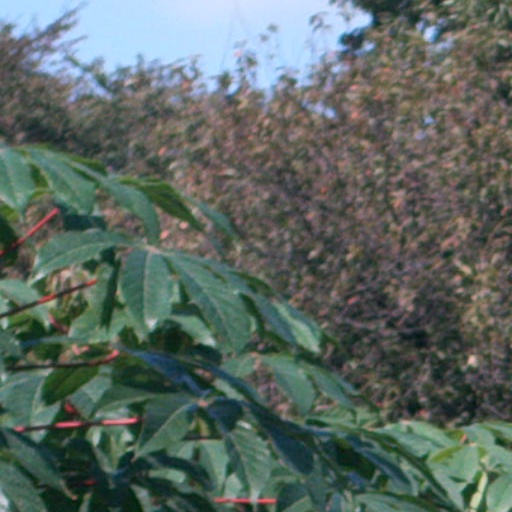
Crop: cassava